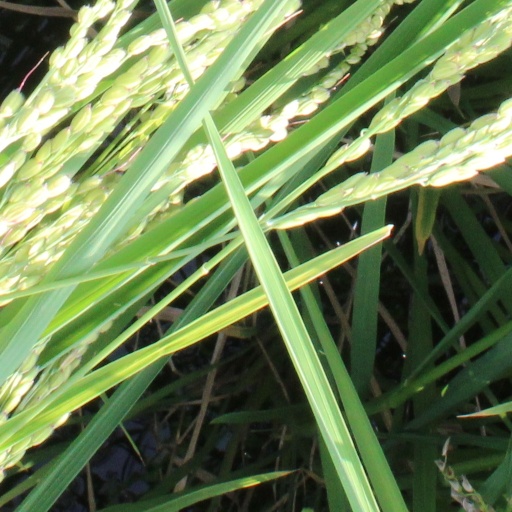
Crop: rice